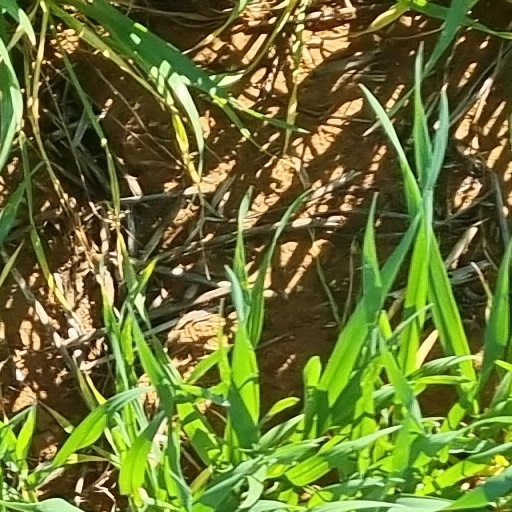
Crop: wheat